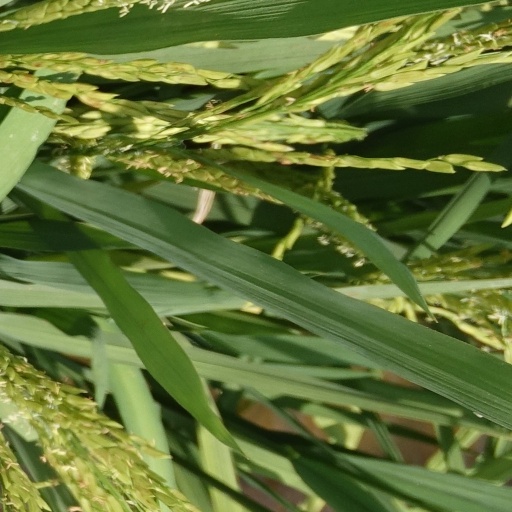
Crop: rice